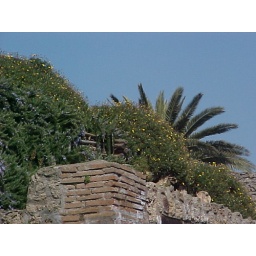
Modern ground level over excavated building